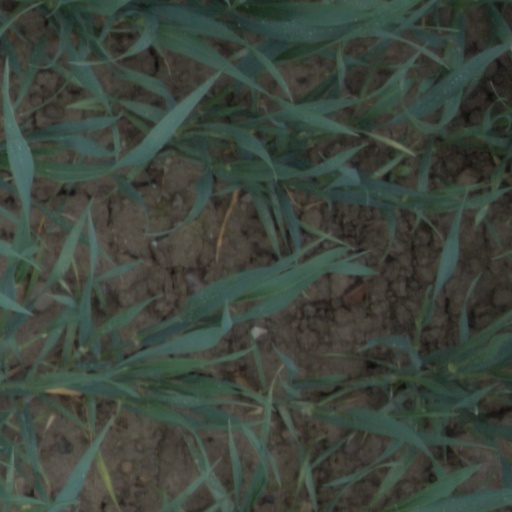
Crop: wheat